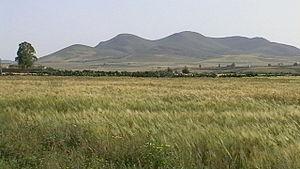
L'environnement au Maroc est l'environnement du pays Maroc, pays d'Afrique.
Le Maroc, ou depuis 1957, en forme longue le royaume du Maroc, autrefois l'Empire chérifien, est un État unitaire régionalisé situé en Afrique du Nord. Son régime politique est une monarchie constitutionnelle. Sa capitale est Rabat et sa plus grande ville Casablanca.